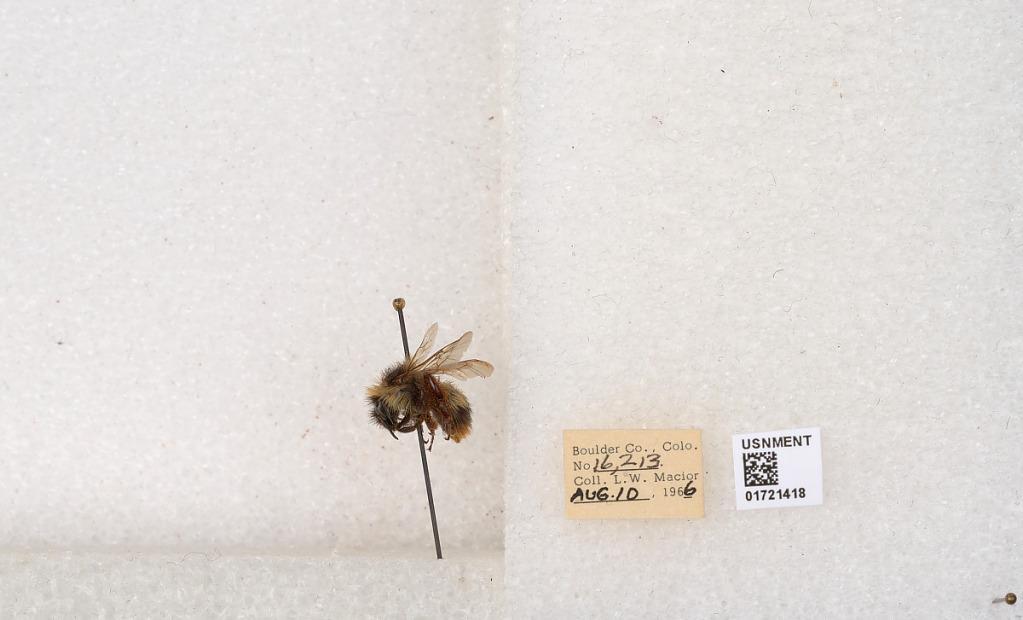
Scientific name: Bombus kirbyellus
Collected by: L. Macior
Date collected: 1966-8-10
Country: United States
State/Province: Colorado
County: Boulder
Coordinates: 40.0925, -105.358